West Park Place

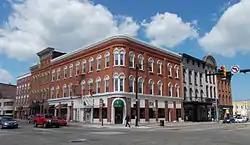
West Park Place, April 2013

West Park Place is a national historic district that is located in Erie, Erie County, Pennsylvania.